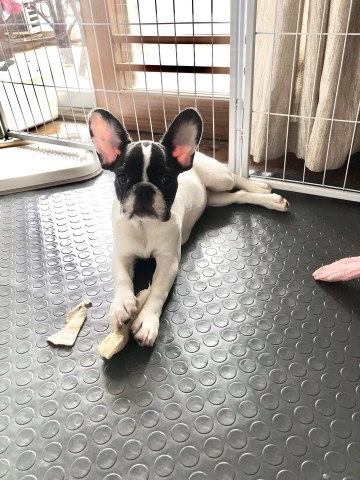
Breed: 1121-n000002-French_bulldog